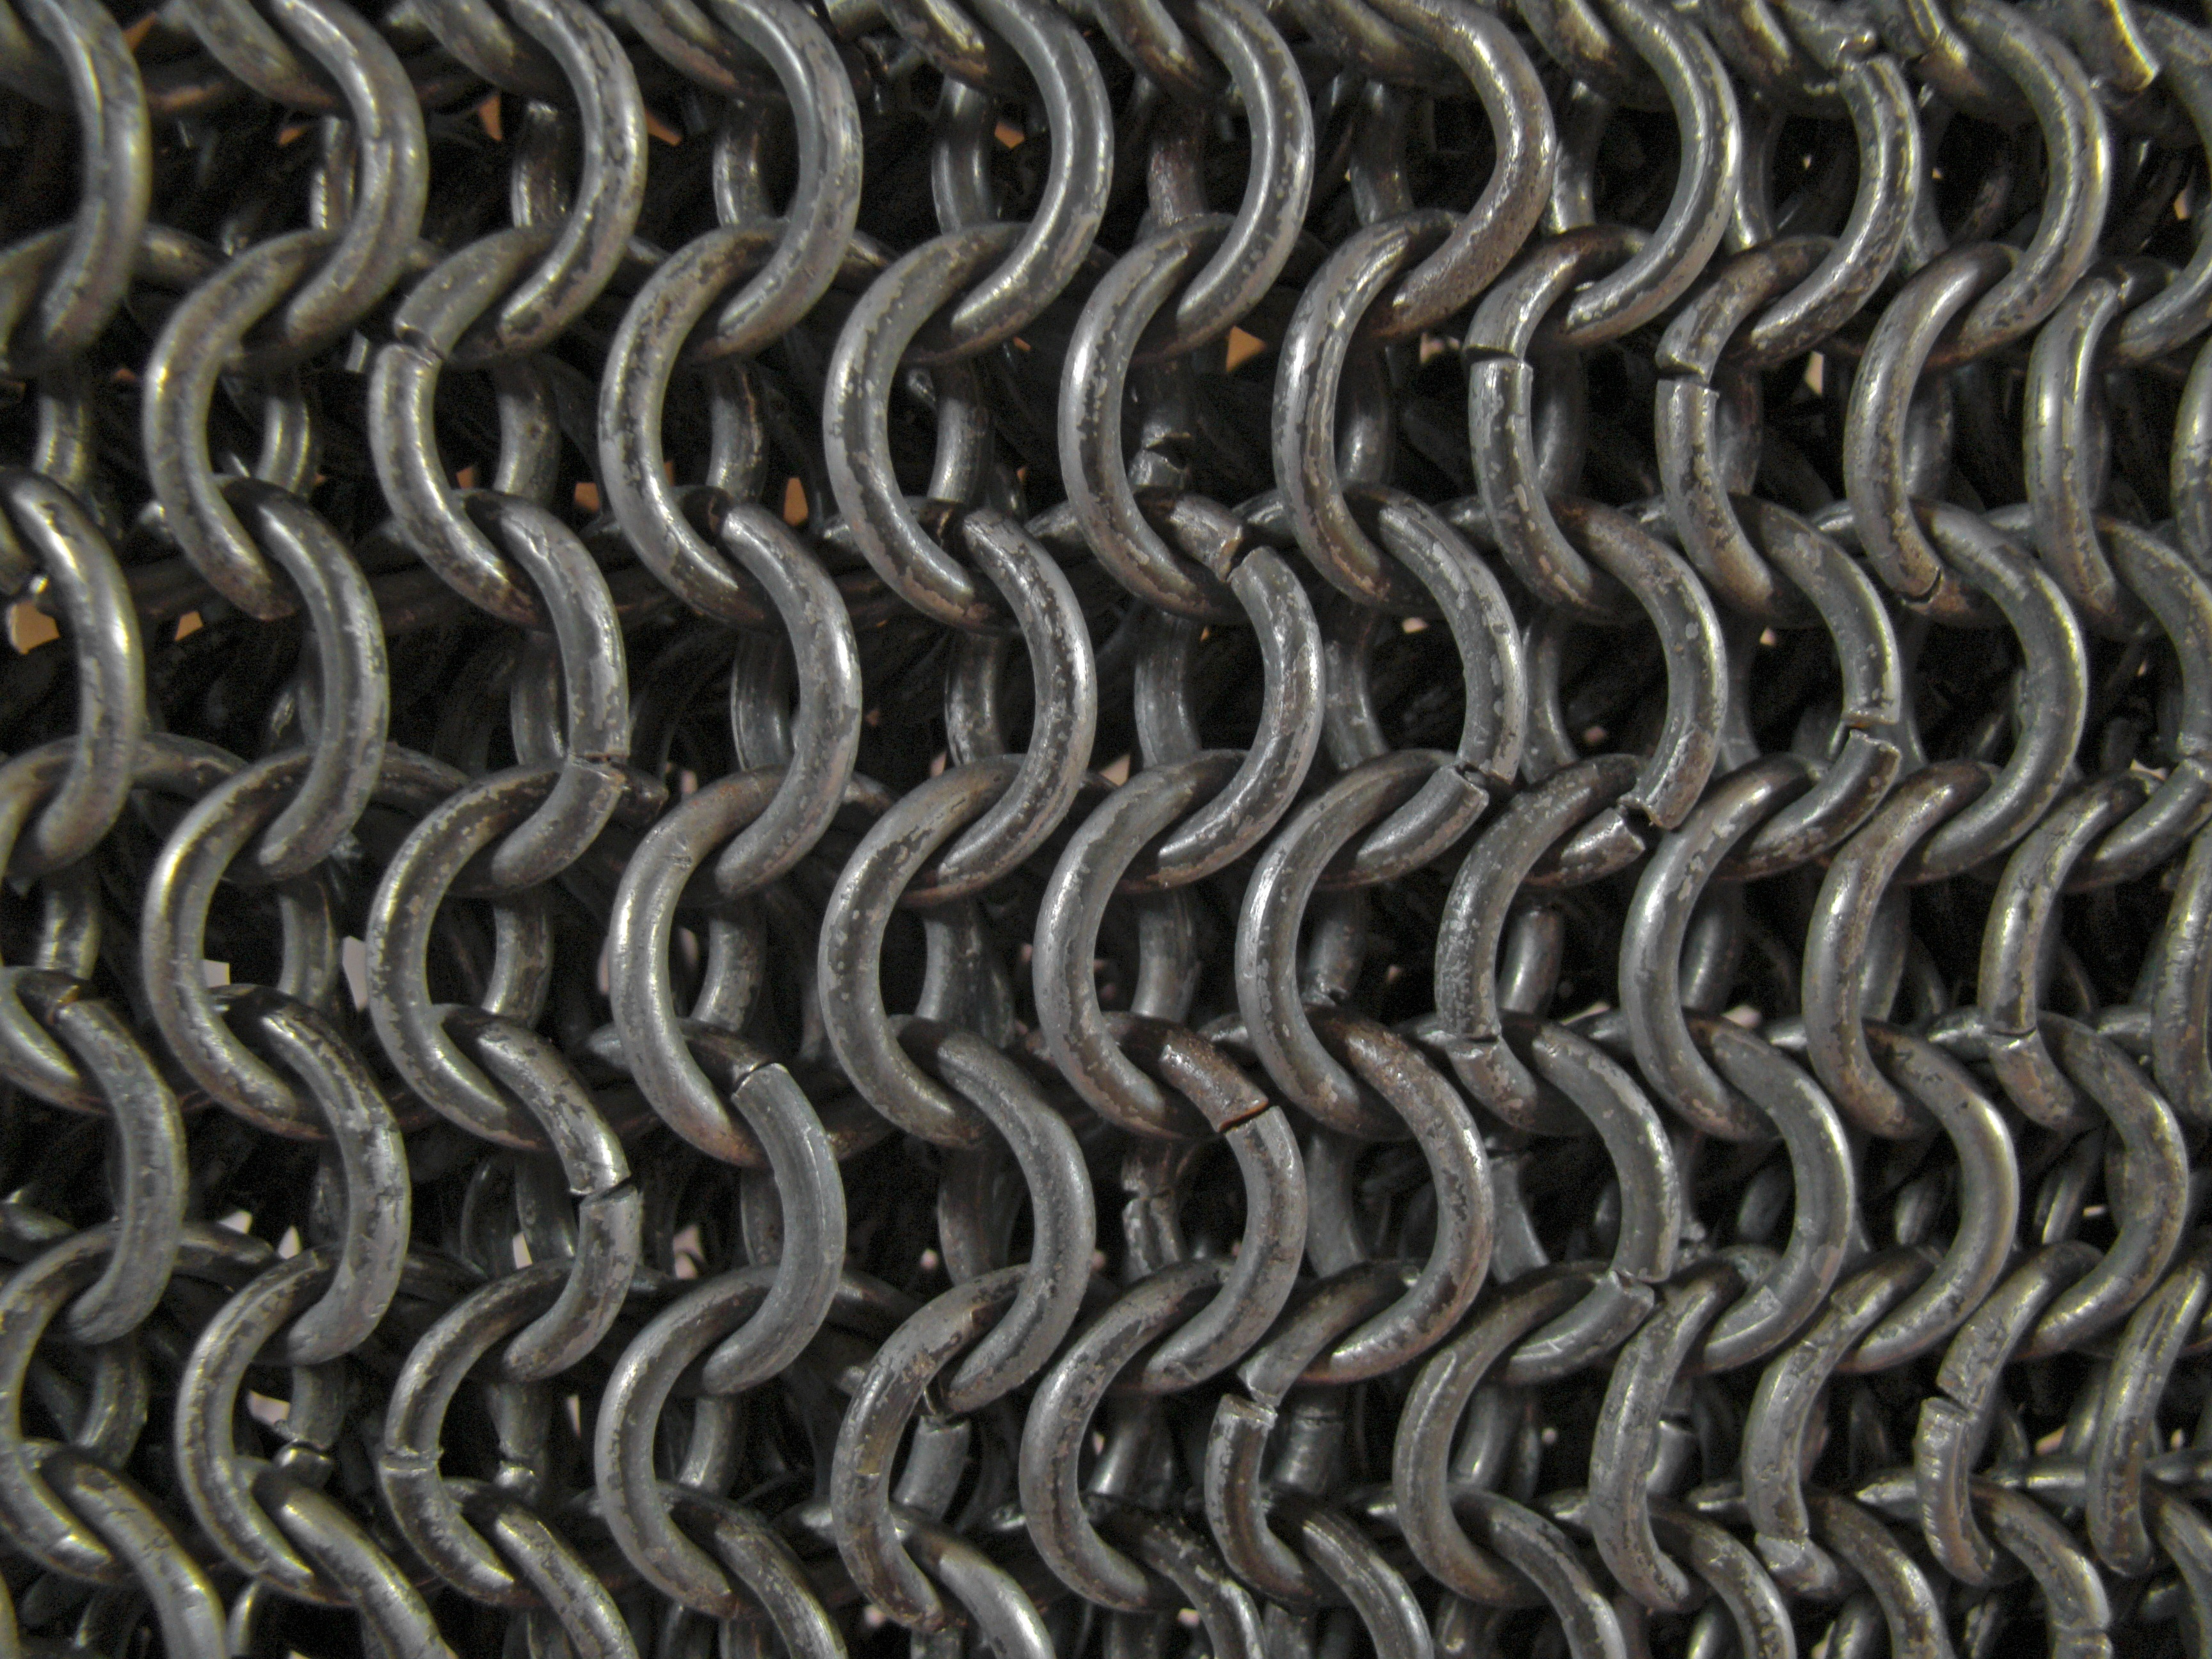
chain, pattern, metal, material, grey, iron, rings, armour, armor, coat of mail, the middle ages, stone carving